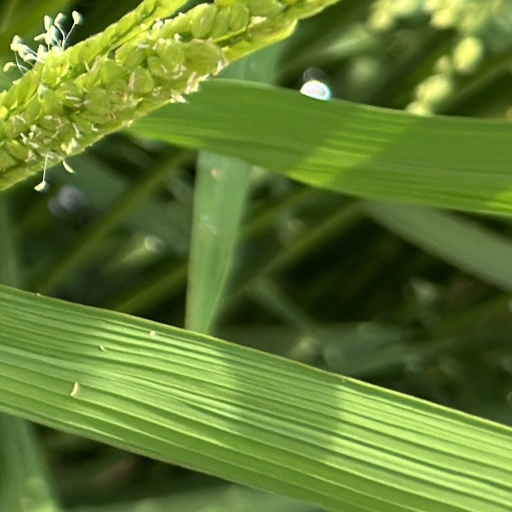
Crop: rice